Marcus Terentius Varro Lucullus

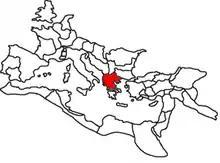
Macedonia province within the Roman Empire, c. 120.

As consul in 73 BC (along with Gaius Cassius Longinus), he passed a law that provided subsidized grain for indigent Roman citizens ("lex Terentia et Cassia frumentaria").